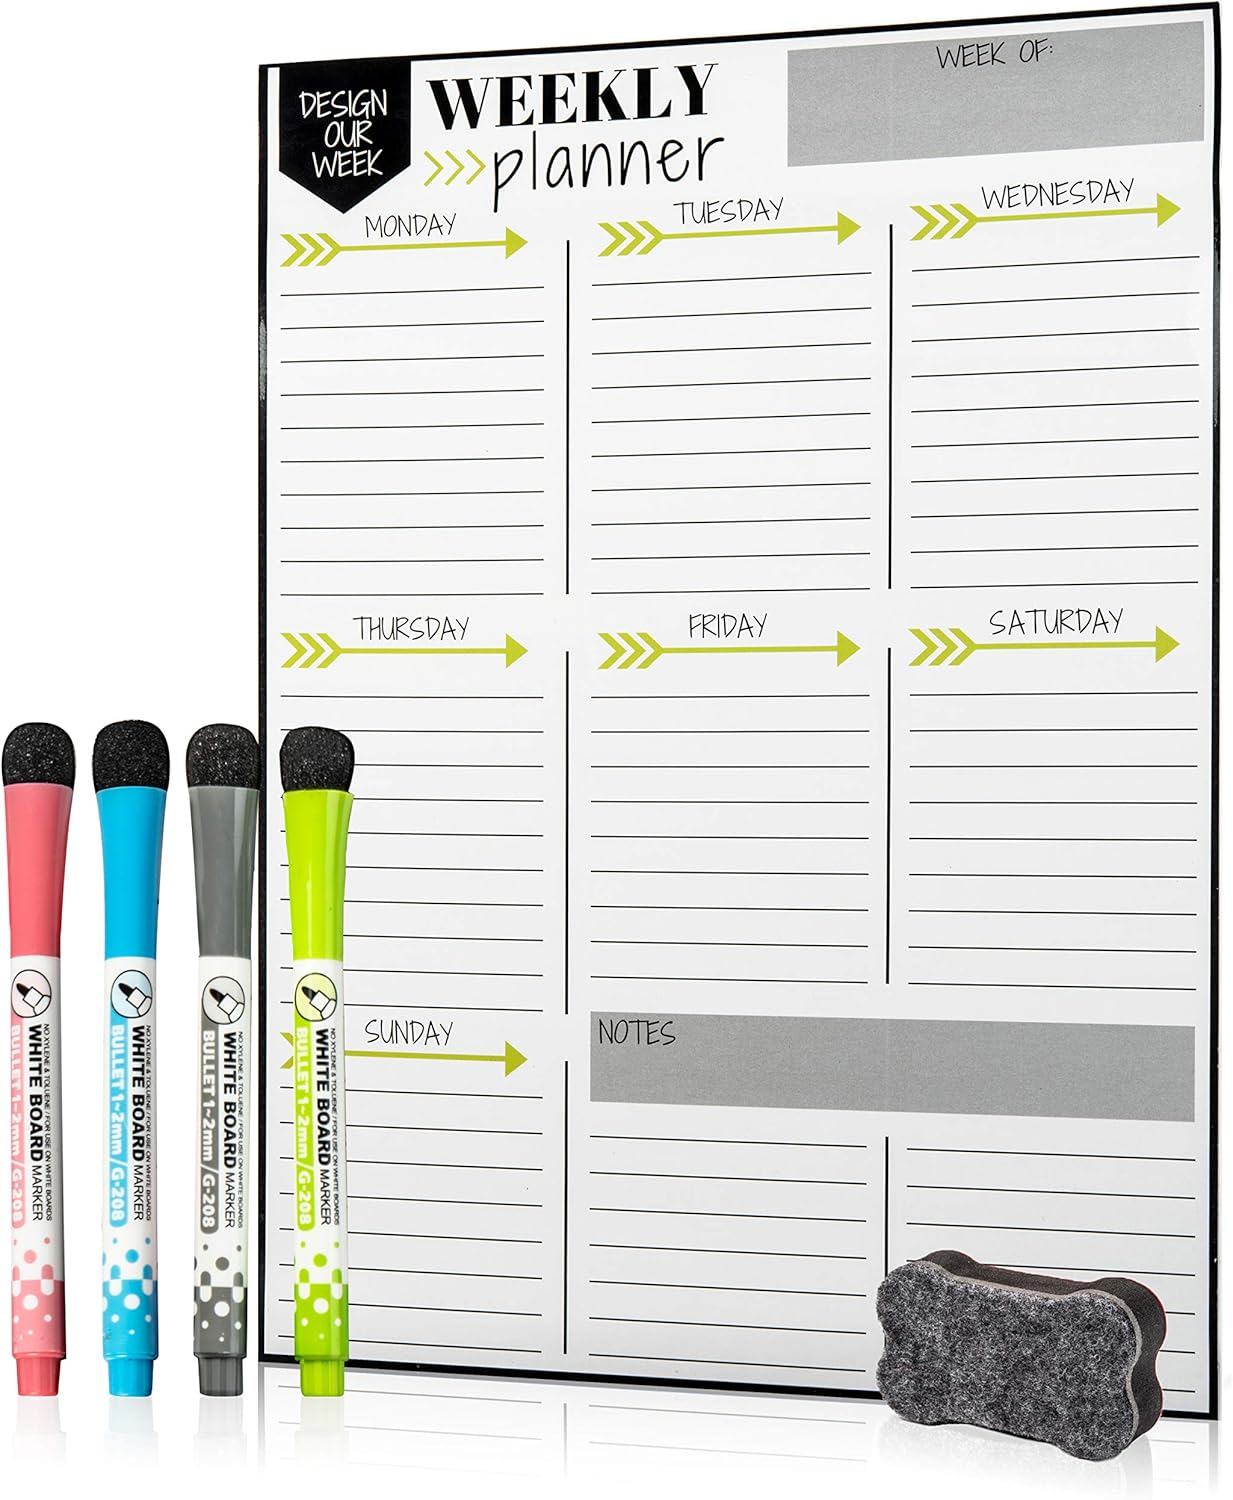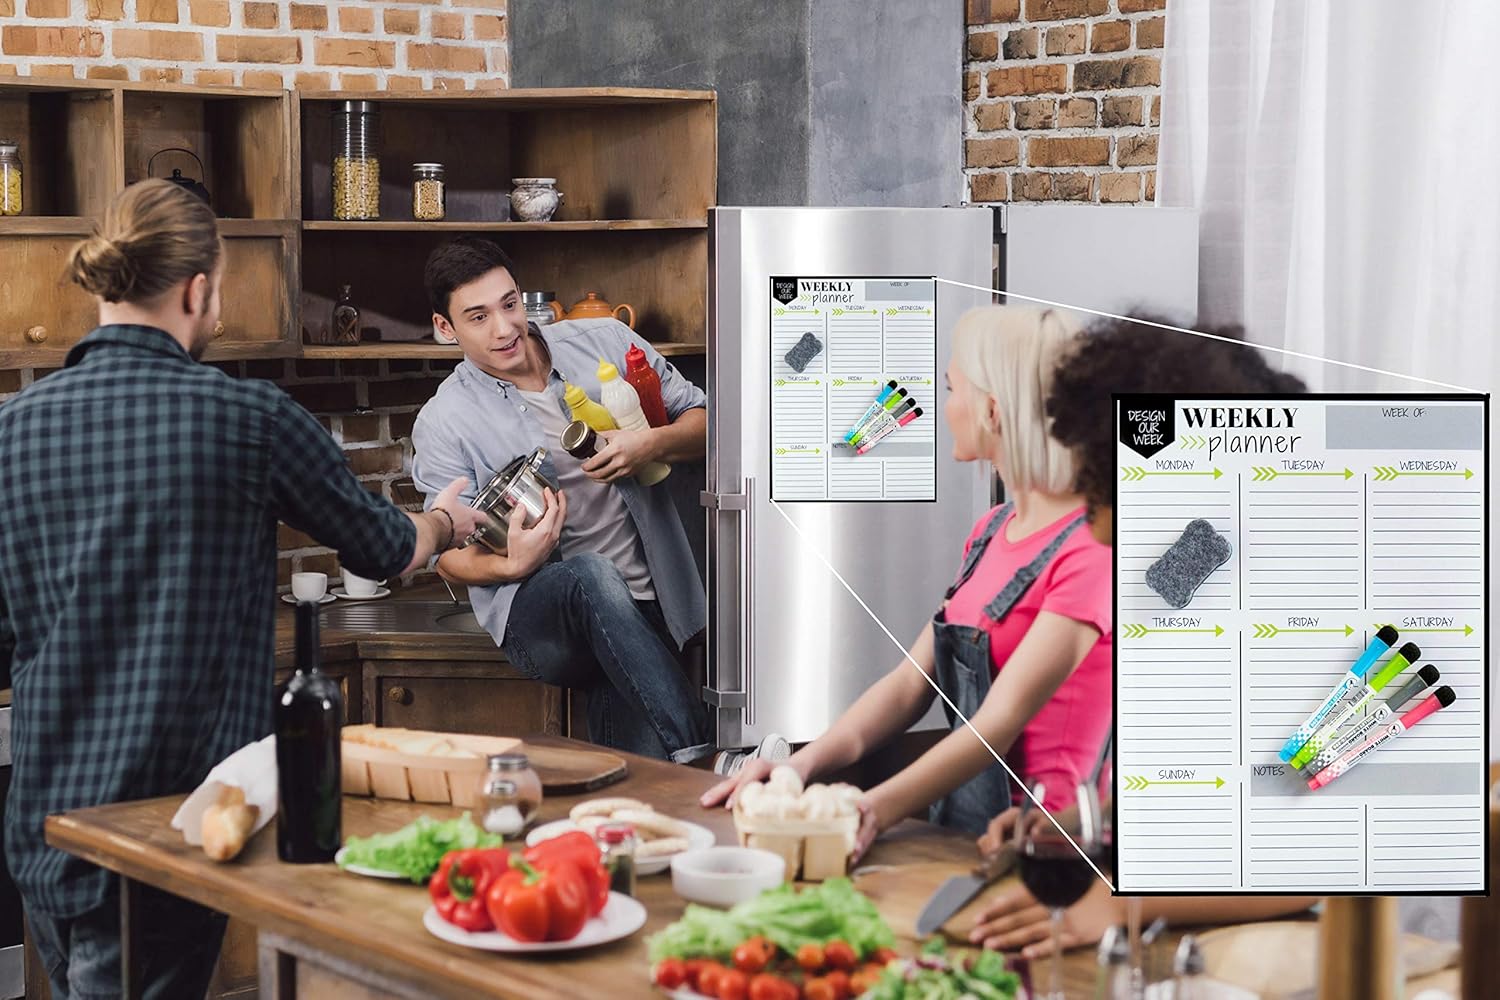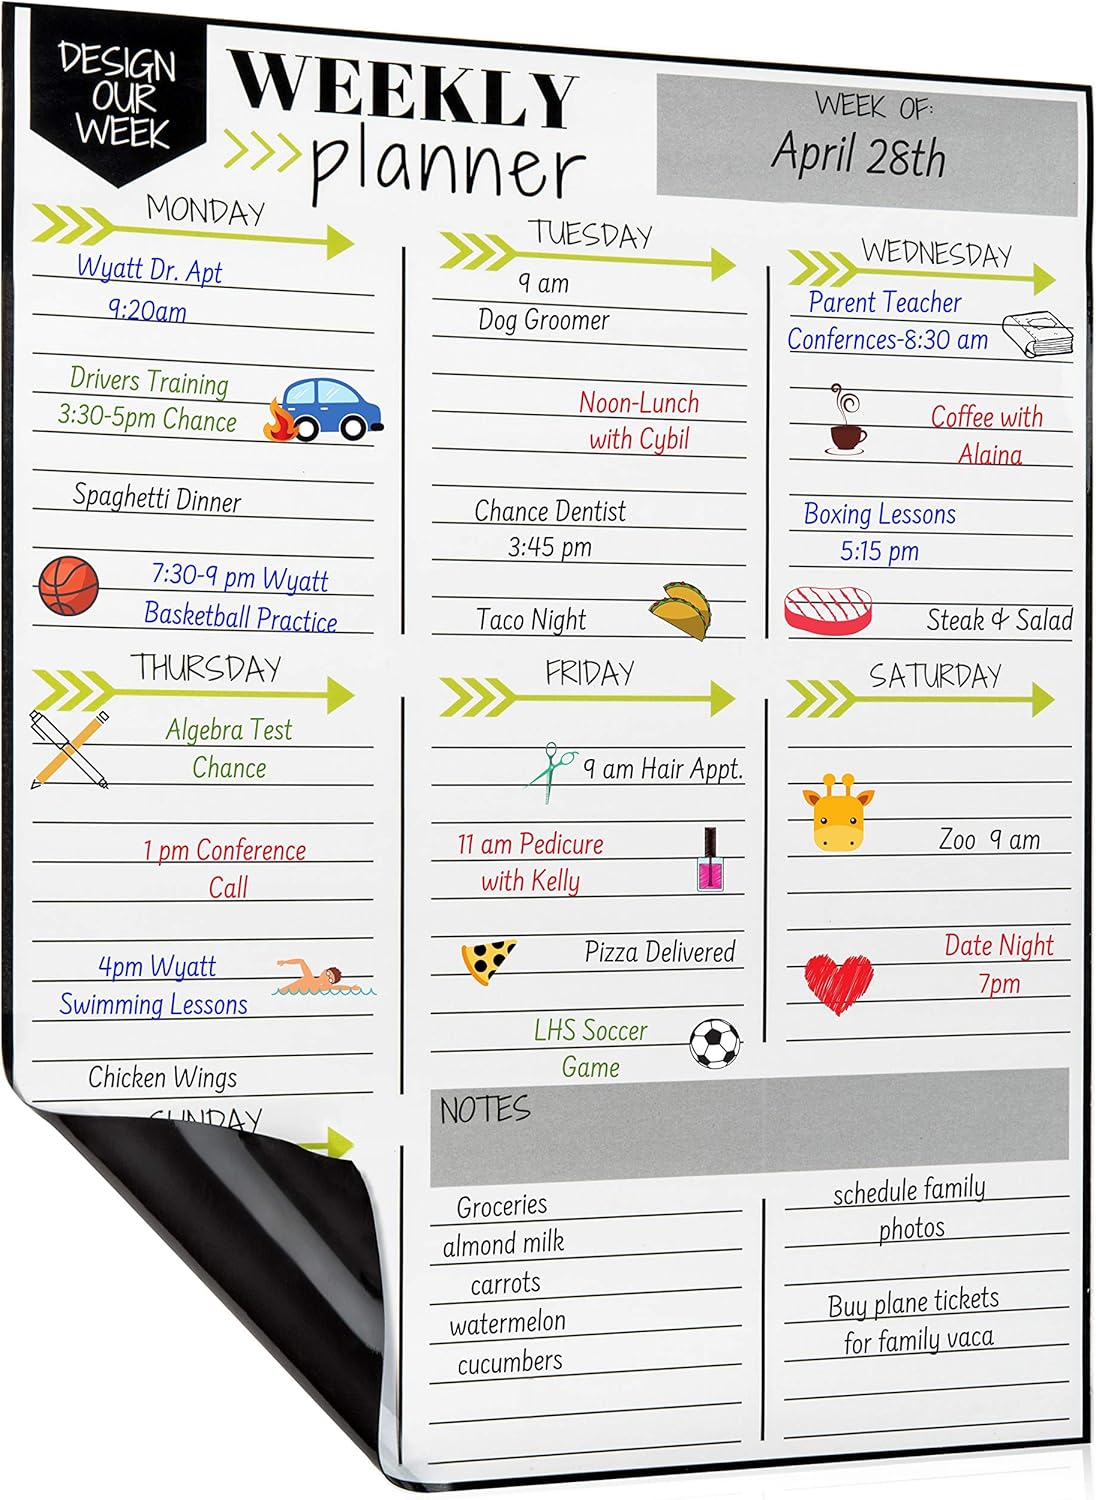
Magnetic Weekly Calendar Dry Erase Planner for Fridge-Stain Resistant Technology-12x16" Bonus 4 Fine Tip Markers & Eraser with Magnets -Refrigerator Organizer White Board by Weekly by Design
Category: Office Products
Does this sound familiar? Is life crazy, and left you feeling out of control? Then our weekly planner is perfect for you.!!! You deserve to have a calm, peaceful, smooth day everyday. Everyone can see at a glance what each other has going on for the week. Eco Friendly- Use less paper by jotting down and erasing each week. 100% Satisfaction Guarantee! Backed by our manufacture 45-day money back guarantee with a 1-year free replacement warranty. Take Back Control of your life: Use our easy to clean, easy to use planner to stay on track. Best Technology Available- We use Nano Premium Erase Film to make it very easy to erase. Educate- Great for Home School Parents, Teachers, Special Education Dimensions: 12 “x 16” Click add to cart to get organized now! Its that simple.
Features: ADORABLE PLANNER; Why not have your planner match your creative interior design; Tons of space to write in all of your daily needs, great for home fridge, magnetic office space, or classroom | LATEST STAIN RESISTANT TECHNOLOGY: We use Nano Premium Erase Film that will keep you from wasting time scrubbing; Ours is ghost free; Your Weekly Planner will stay looking new for years; Includes 4 Fine Tip Multi Color Dry Erase Markers that create an easy to read calendar; No need to buy additional markers, each marker has its own magnet to keep on the fridge so you won’t loose them; Store markers upside down to keep them working best; markers do have a mini eraser attached. Full size eraser is yours FREE. | KEEP YOUR FAMILY ON TRACK: Placing this on your Kitchen Fridge where no one will miss it makes it easy for everyone in your family to jot down there appointments and important events as well as their goals; Our weekly planner is designed for busy people so you can easily plan ahead and use it for a meal planner, to do list, grocery shopping list, academic/homework tracker, appointment book, chore chart, budget planner, gym/fitness schedule, the list goes on. | MY PERSONAL EXPERIENCE; As a busy mom of two active boys, wife, and business owner, we always have something going on. It helps keep our family less stressed and calm about their day and week. We don't miss out on important games, practices, school events, and my favorite is the personal notes we write to each other often. | 100% SATISFACTION GUARANTEED- We want you to be completely satisfied. We have a 45-day warranty with a 1-year replacement guarantee. WE GIVE BACK: 5% of all our profits are given to help out in our local and far away cities and towns. Because of your purchase you are paying it forward.